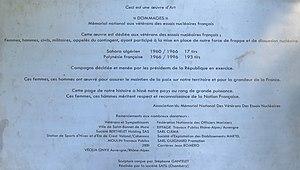
Plaque de l'œuvre d'art ""Dommages"", du mémorial national aux vétérans des essais nucléaires français, à Saint-Bonnet-de-Mure (Rhône, France)."
L'Association des vétérans des essais nucléaires est une association créée en juin 2001 qui regroupe les personnels militaires, les personnels du CEA et les personnel d'entreprises sous-traitantes ayant été engagés dans les essais nucléaires effectués par l'État français au Sahara, et en Polynésie.